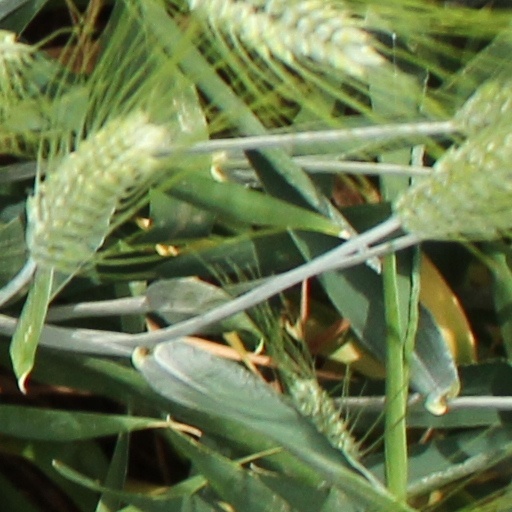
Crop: wheat